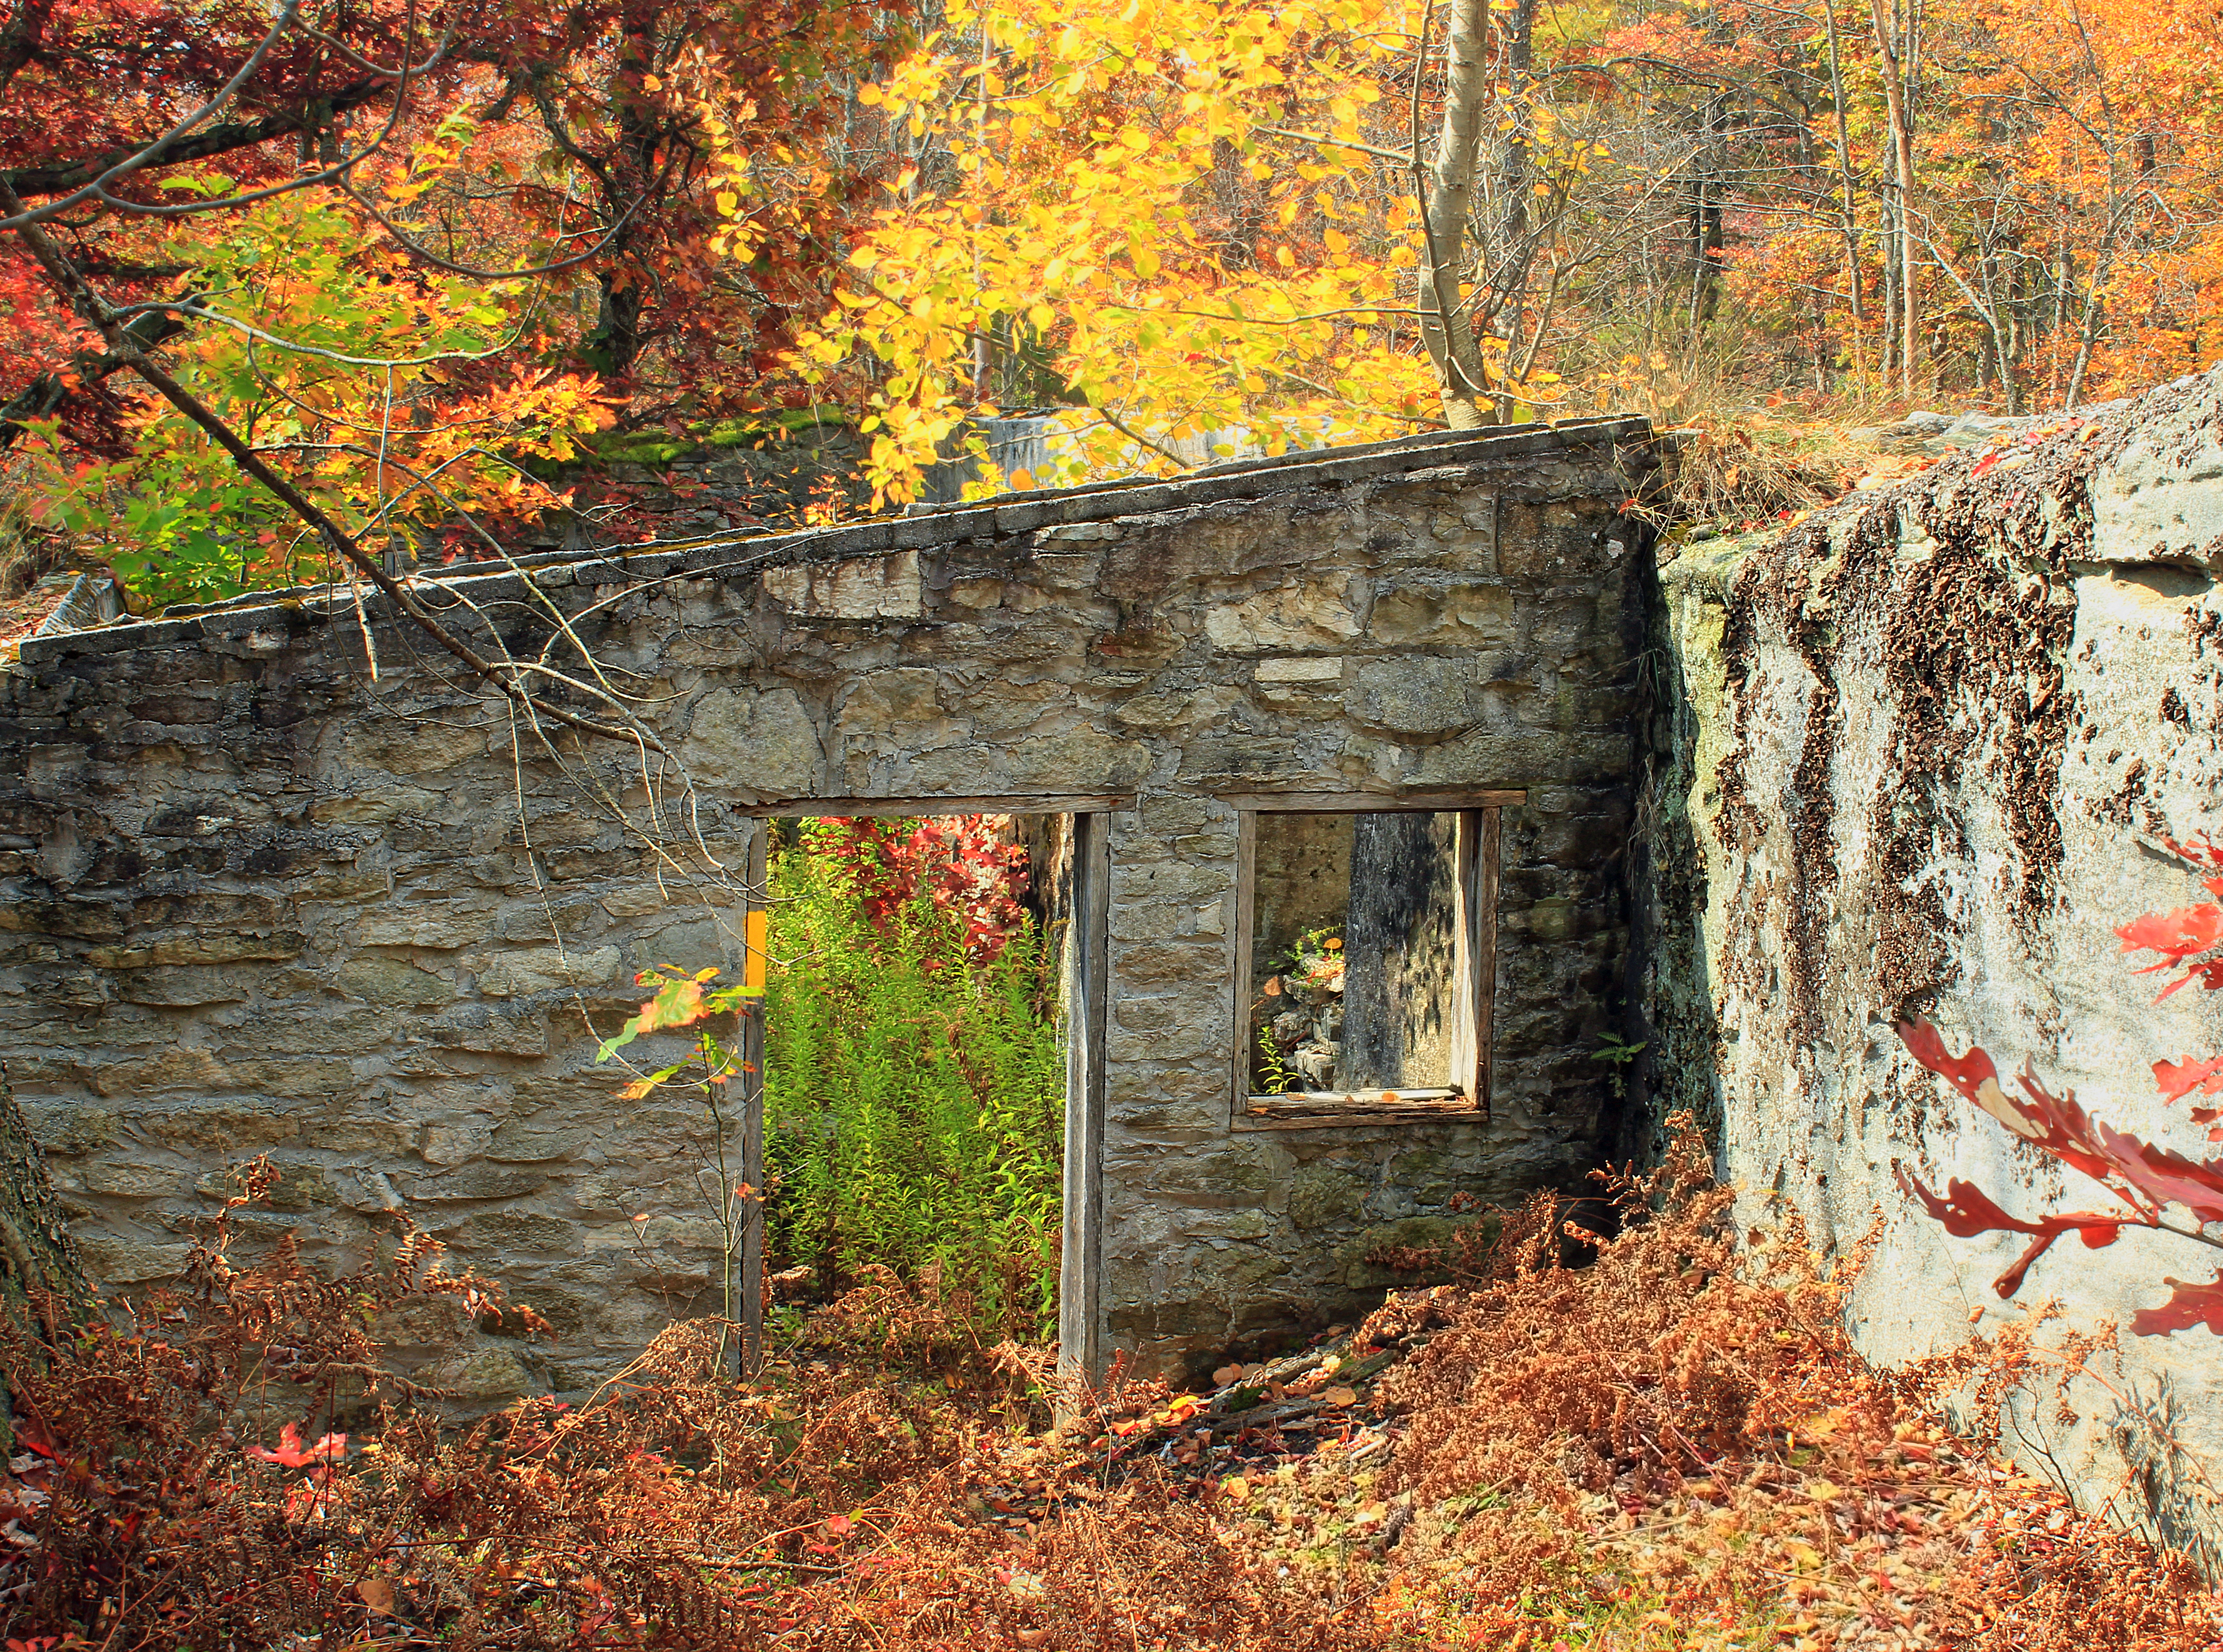
tree, nature, forest, plant, wood, hiking, leaf, autumn, abandoned, season, trees, creativecommons, ruins, dilapidated, quehannawildarea, pennsylvaniawilds, undergrowth, pennsylvania, clearfieldcounty, moshannonstateforest, kunescamptrail, woodland, rural area, woody plant